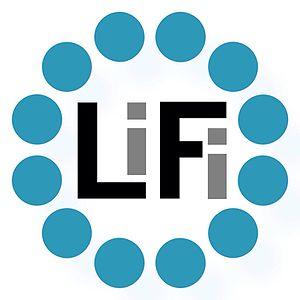
Le Li-Fi est une technologie de communication sans fil basée sur l'utilisation de la lumière visible, de longueur d'onde comprise entre 480 nm et 650 nm. Alors que le Wi-Fi utilise une partie radio du spectre électromagnétique hors du spectre visible, le Li-Fi utilise la partie visible du spectre électromagnétique. Le principe du Li-Fi repose sur le codage et l'envoi de données via la modulation d'amplitude des sources de lumière, selon un protocole bien défini et standardisé.